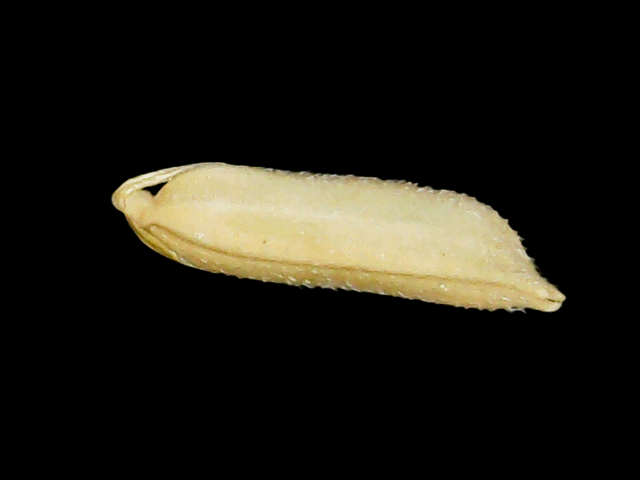
Rice variety: Binadhan19